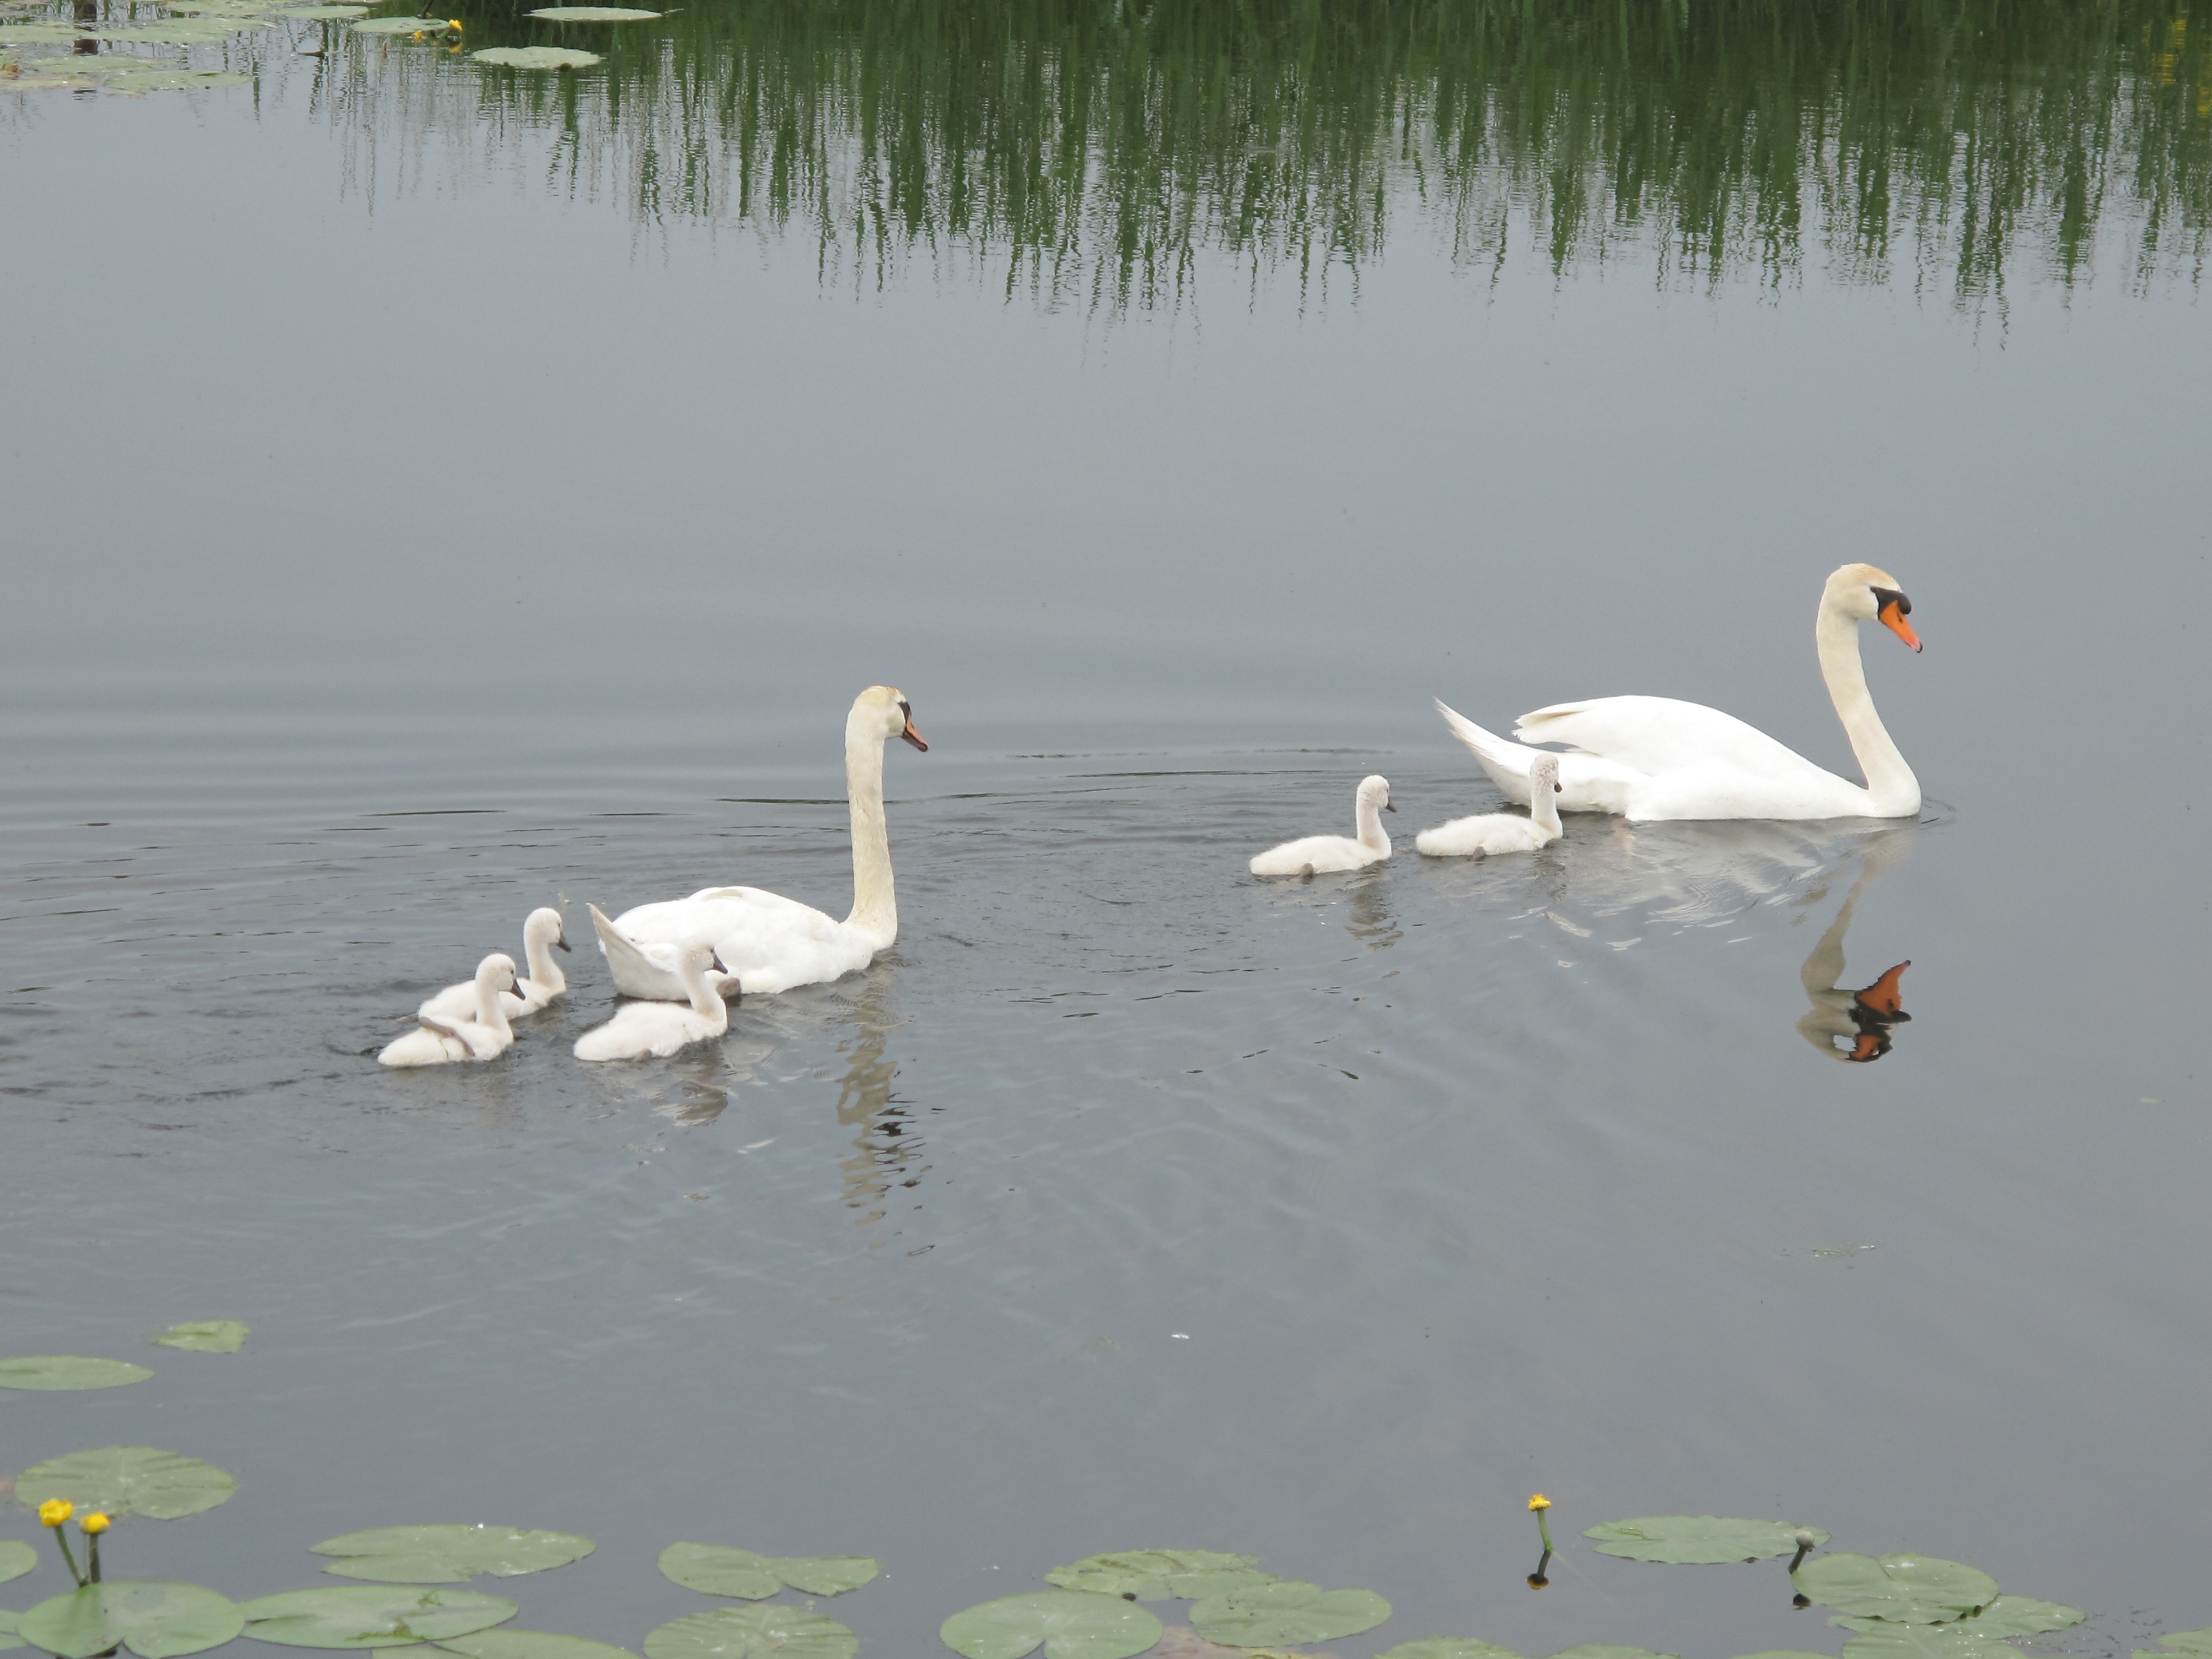
water, bird, wing, wildlife, reflection, fauna, swimming, birds, swan, swans, vertebrate, waterfowl, water bird, white swan, pullen, gracefully, ducks geese and swans